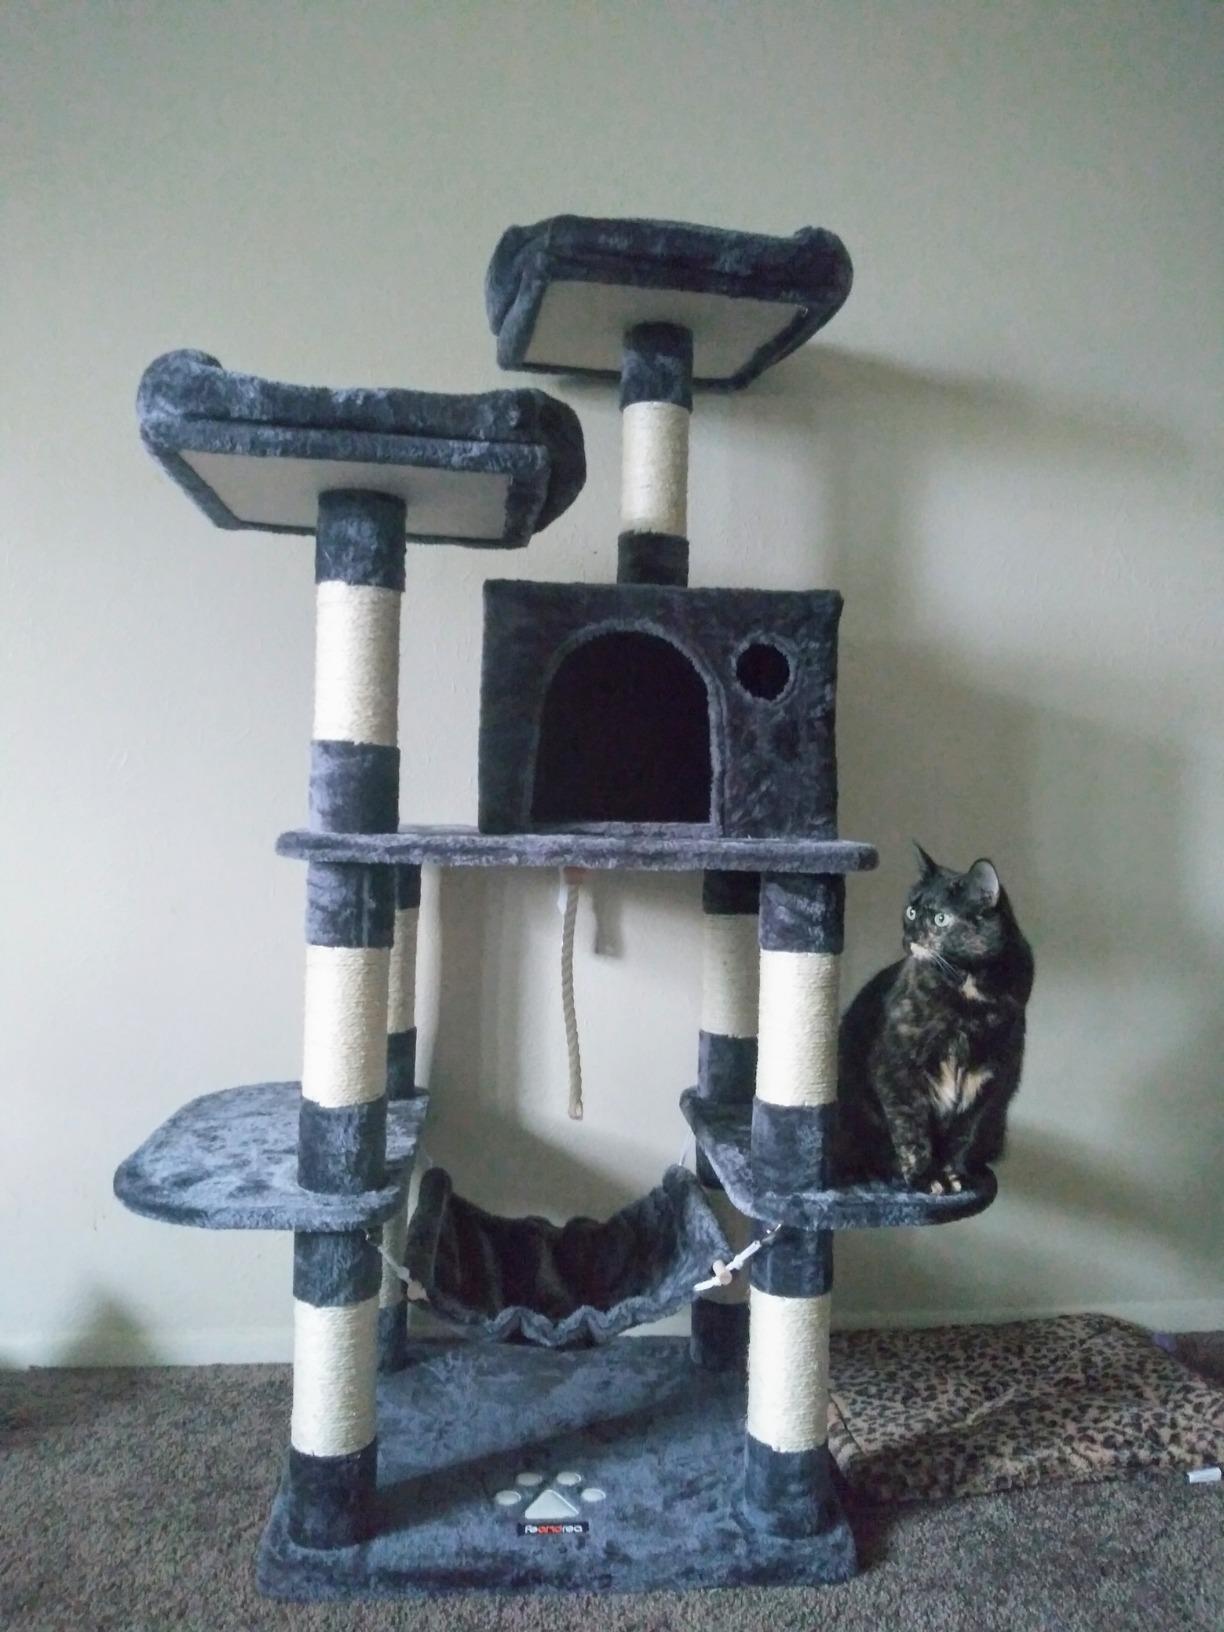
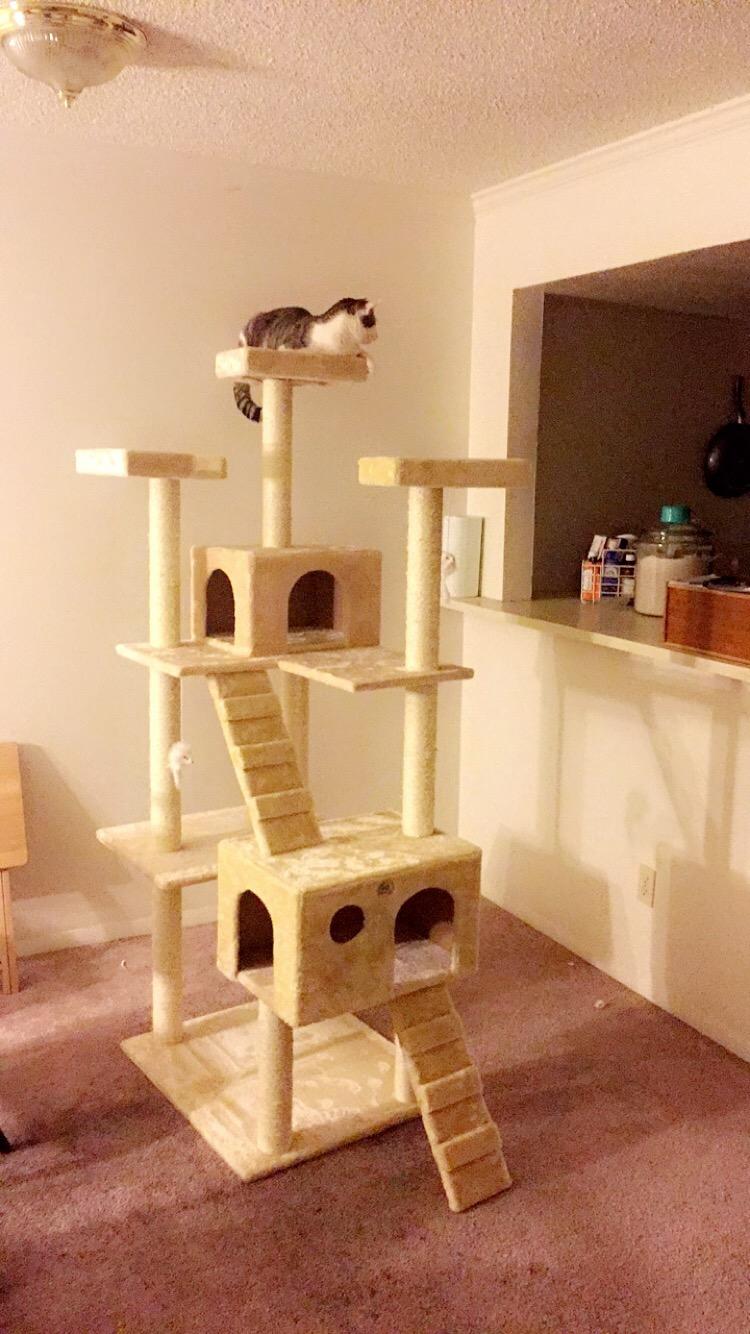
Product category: items_cat tree
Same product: no